Pheasant-tailed jacana

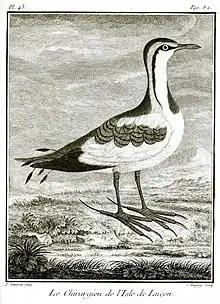
Sonnerat's "surgeon of the island of Luzon" (1776)

The pheasant-tailed jacana was described by the French explorer Pierre Sonnerat in his 1776 "Voyage à la Nouvelle Guinée", in which he included an illustration of the bird that he called "Le Chirurgien de l'Isle de Luzon" or the surgeon of the island of Luzon. He described a bird with the long toes and the elongated feather extensions resembling the lancets used for blood-letting by surgeons of the period. Based on this description, the bird was given a binomial by Giovanni Scopoli in 1787 in his "Deliciae Florae et Faunae Insubricae" (Pars II), where he placed it in the genus "Tringa". He retained the name "chirurgus" for the specific name. It was later placed in the genus "Parra" (under the junior synonym "Parra luzonensis") along with other jacanas, and later still, the genera within the jacana family (then called Parridae) were separated.